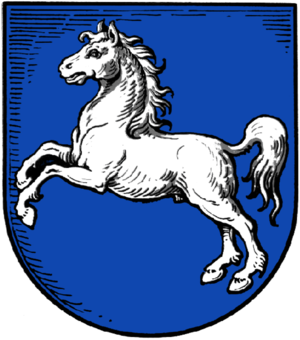
Hardegsen
Coat of arms of Hardegsen
Hardegsen er en by og en kommune i Landkreis Northeim i den tyske delstat Niedersachsen.